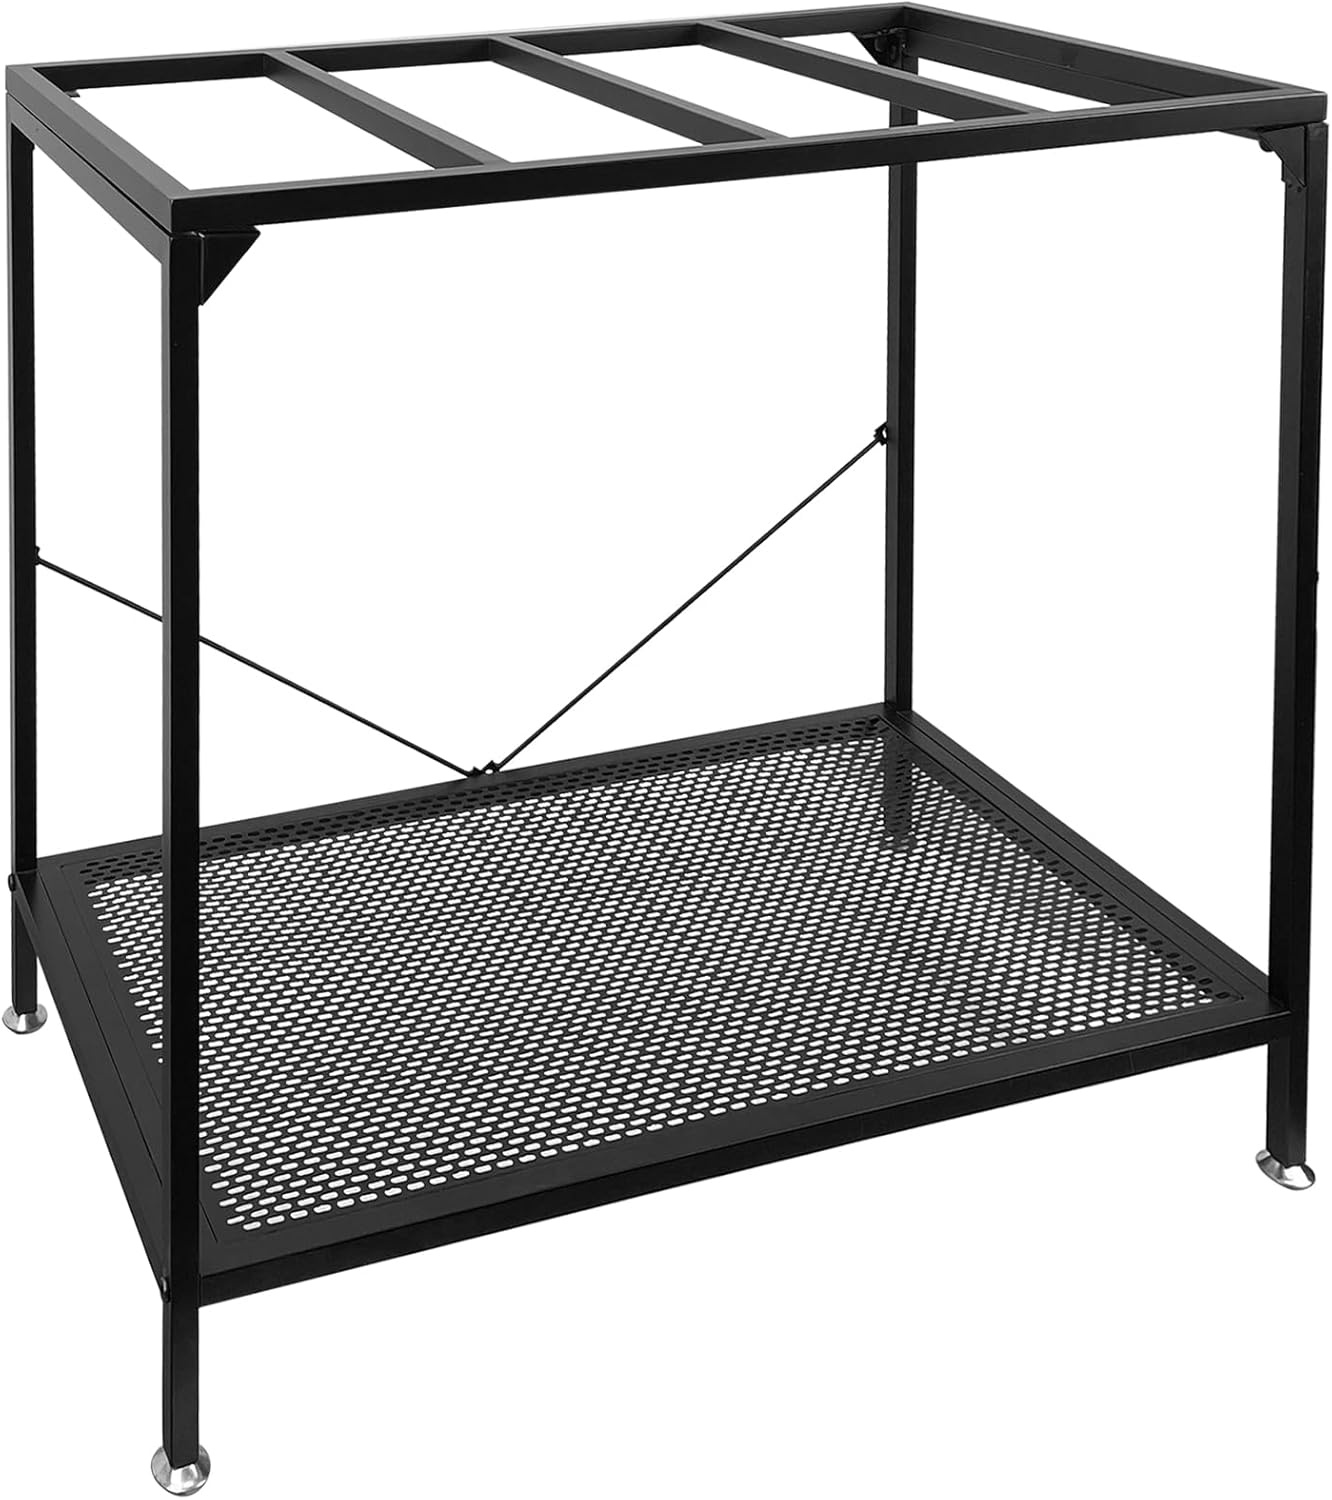
tongmo 40 Gallon Fish Tank Stand, 2 Stands Metal Aquarium Stand, Aquarium Turtle Tank (40 Gallon-Black)
Overview Color : black Brand : TONGMO Item Weight : 7.37 Kilograms Shape : 40 Gallon-Black Assembly Required : Yes About this item Sturdy and Durable Construction: This 40 gallon fish tank stand is made of high-quality metal, ensuring a strong and long-lasting foundation for your aquarium with a weight capacity of up to 330lbs. Space-saving Dual Stand Design: Our unique 2-stand design provides ample room for two separate fish tanks, maximizing the use of your available space and allowing you to create a stunning aquatic display. Dimensions and Compatibility: With dimensions of 36.6" W x 29.5" H x 18.5" D, this metal aquarium stand is designed to accommodate most 40 gallon fish tanks, making it the perfect addition to your aquatic habitat setup. Easy Assembly and Maintenance: The stand comes with all necessary hardware and easy-to-follow instructions, allowing for quick and straightforward assembly. Its metal construction also makes it easy to clean and maintain. Stylish and Functional: The sleek, black powder-coated finish not only adds a touch of elegance to your aquarium setup but also provides extra protection against rust and corrosion, ensuring that your fish tank stand remains in excellent condition for years to come.
Brand: TONGMO
Category: Animals & Pet Supplies > Pet Supplies > Fish & Aquatic Supplies > Aquarium Stands